Dominium maris baltici

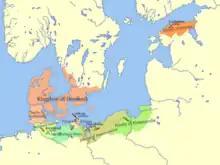
Danish Empire and campaigns 1168-1227

Denmark had subdued the southern Baltic coast from Holstein to Pomerania in the 12th century, but lost control in the 13th century after being defeated by German and Hanse forces in the Battle of Bornhöved (1227), retaining just the principality of Rügen. Thereafter, the Hanseatic League became the dominant economic power in the Baltic Sea. Robert Bohn credits Valdemar IV "Atterdag" of Denmark (reigned 1340–1375) as the first Danish king to pursue a policy of establishing a Danish "dominium maris baltici", aiming at adding to Denmark's naval dominance and economical hegemony at the expense of the Hanseatic League. To achieve this aim, Valdemar sold Danish Estonia to the Teutonic Order state in 1346, consolidating his finances and raising an army from the revenue. After initial territorial gains, Valdemar conquered the Hanseatic town of Visby (Gotland) in 1361, resulting in a war decided in favour of the League in the peace of Stralsund in 1370, which marked the climax of Hanseatic power.